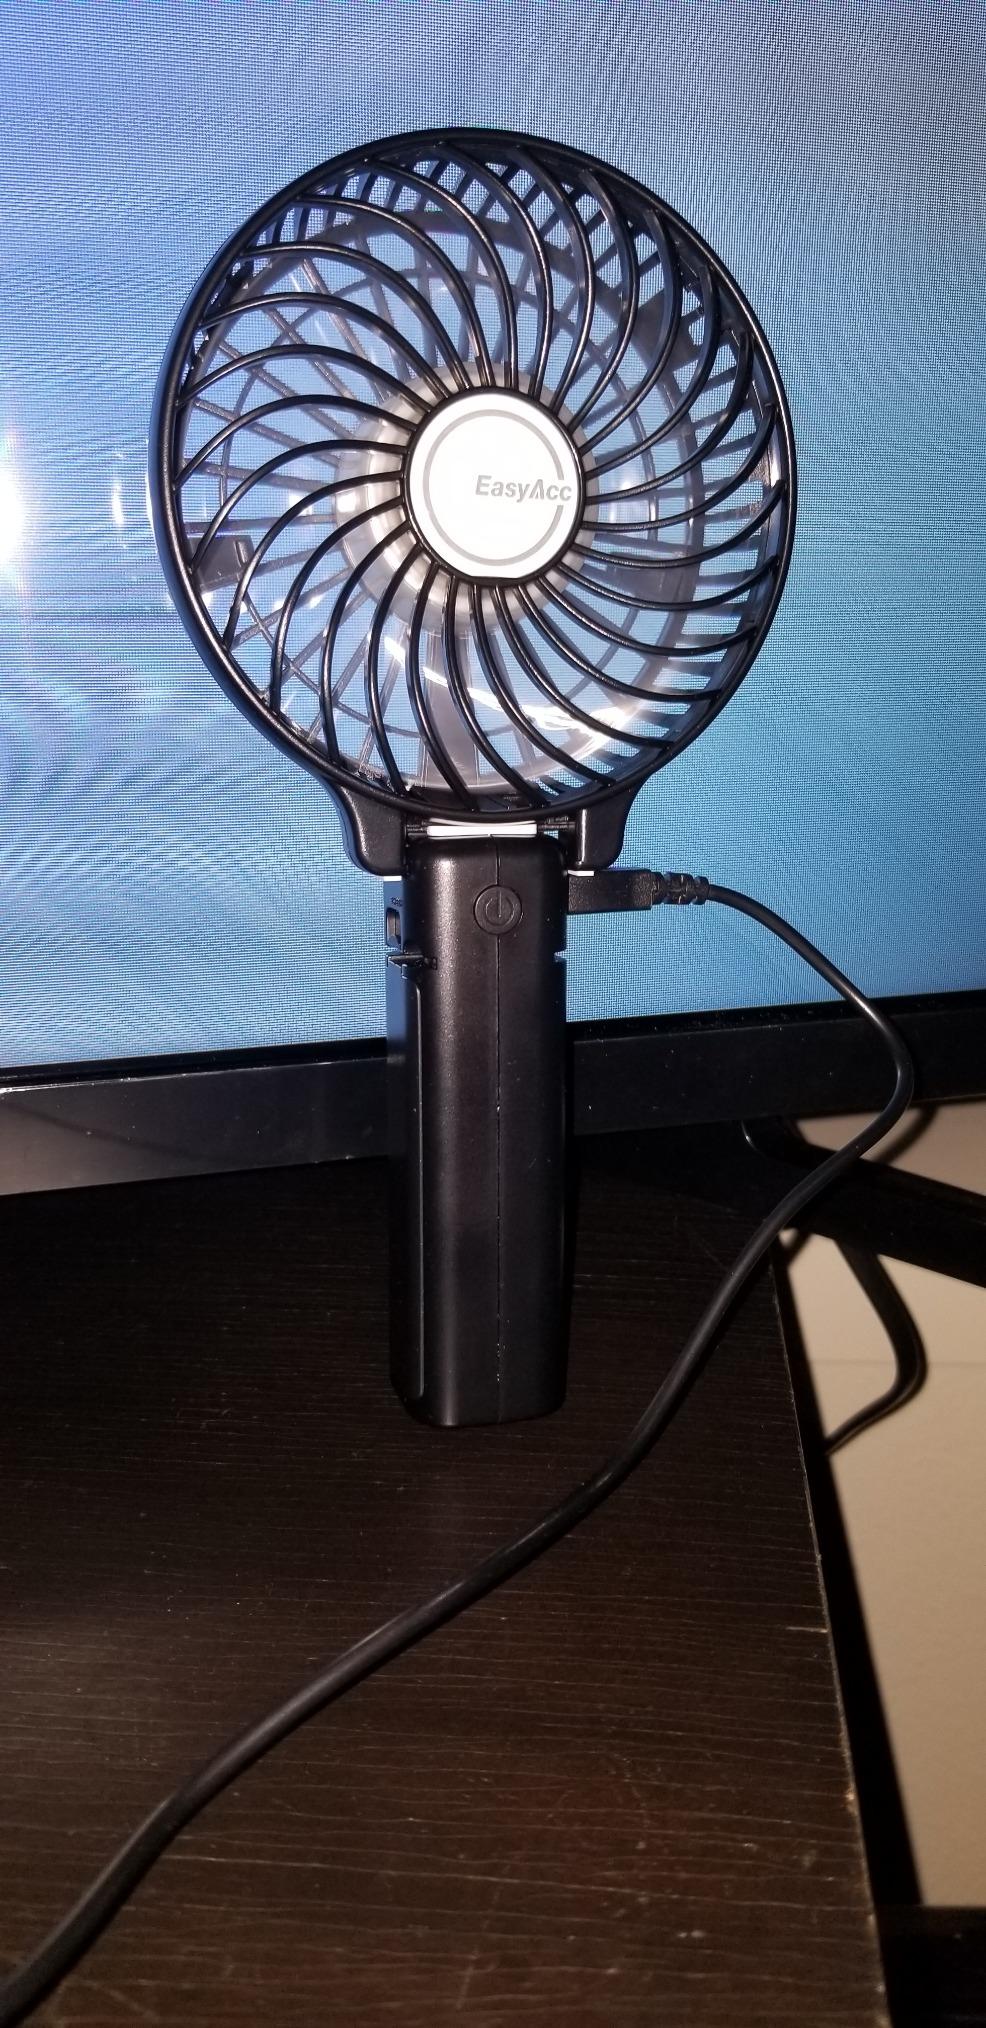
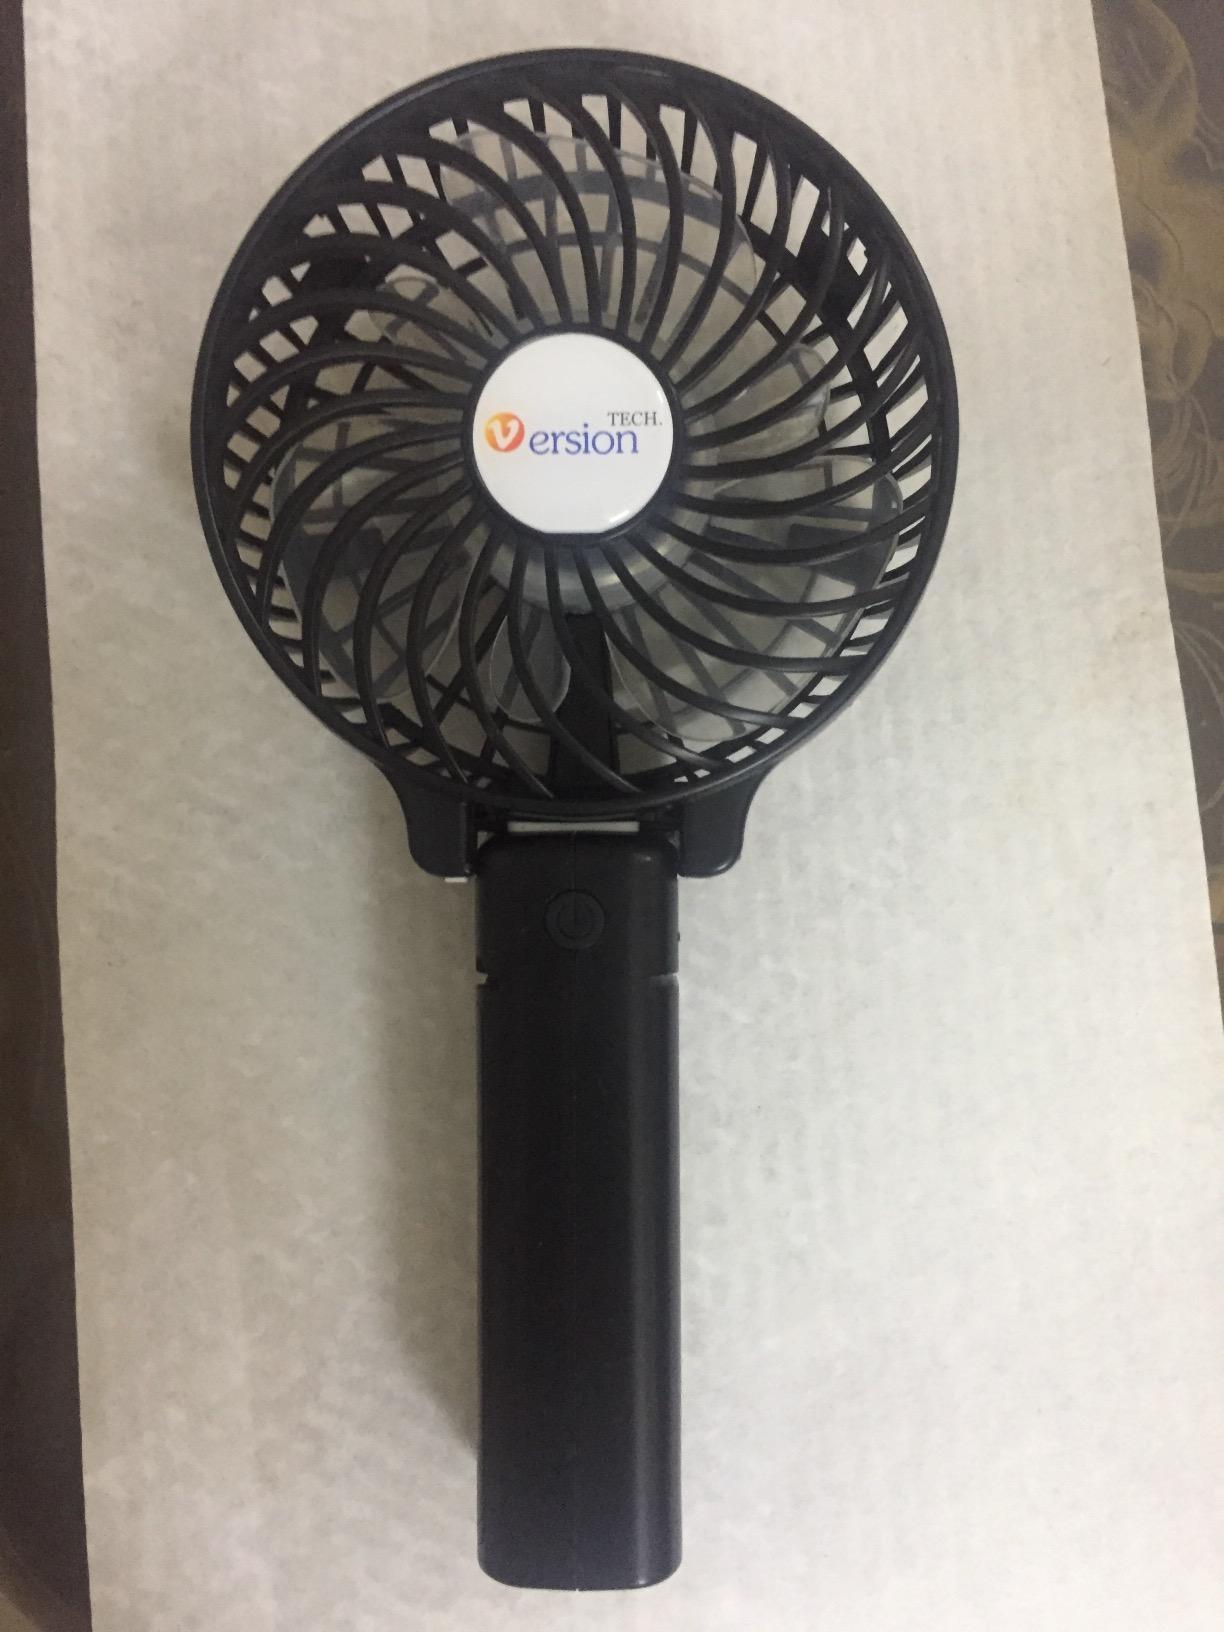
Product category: fan
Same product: no